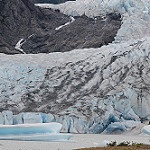
Label: glacier